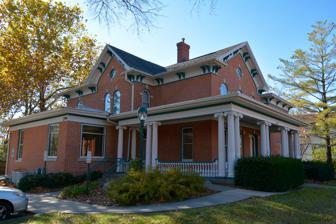
Building: A. W. Pratt House
Country: United States of America
Year built: 1885
Historic house in Iowa, United States United States historic place A. W. Pratt House U.S. National Register of Historic Places U.S. Historic district Contributing property Show map of Iowa Show map of the United States Location 503 Melrose Ave. Iowa City, Iowa Coordinates 41°39′23.5″N 91°32′45.4″W / 41.656528°N 91.545944°W / 41.656528; -91.545944 Area less than one acre Built 1885 Architectural style Italianate Part of Melrose Historic District ( ID04001321 ) NRHP reference No. 83000378 Added to NRHP February 3, 1983 The A. W. Pratt House , also known as the Pratt-Soper House , is a historic building located in Iowa City, Iowa , United States. The A. W. and Fanny Pratt family was among the first settlers in Johnson County . Albert W. Pratt, who had this house built in 1885, was one of their seven children.  At the time it was built, this area was outside of the city limits.  The two-story brick structure features round arch windows with keystones , double brackets under the eaves , and a broad cornice .  The wrap-around porch is believed to have been built around the turn of the 20th century, replacing the original. Walter I. Pratt built an addition onto the house for his Kimball pipe organ .  That space was converted into bedrooms and a bath around 1966.  The house was individually listed on the National Register of Historic Places in 1983. In 2004 it was included as a contributing property in the Melrose Historic District . References